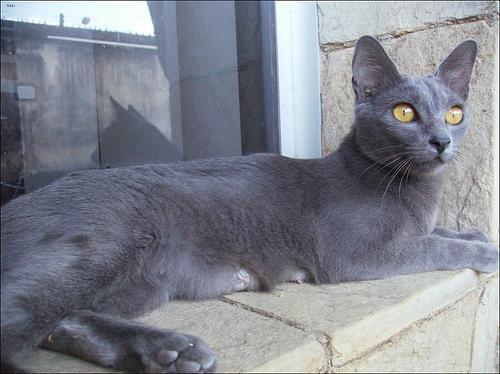
Russian Blue